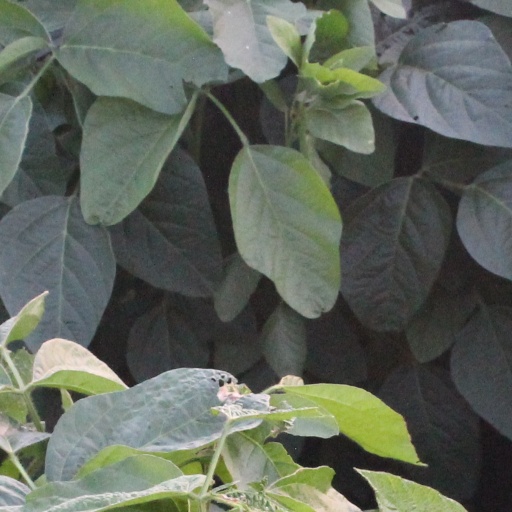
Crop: soybean